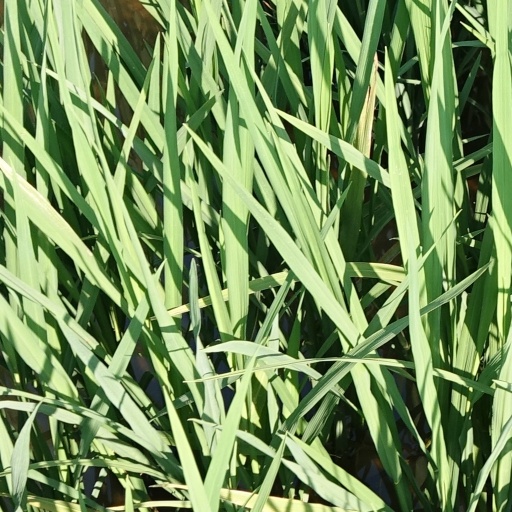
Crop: rice